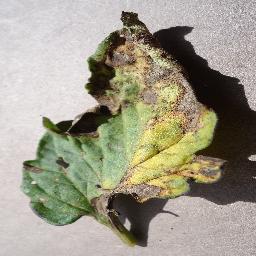
Label: Tomato___Early_blight